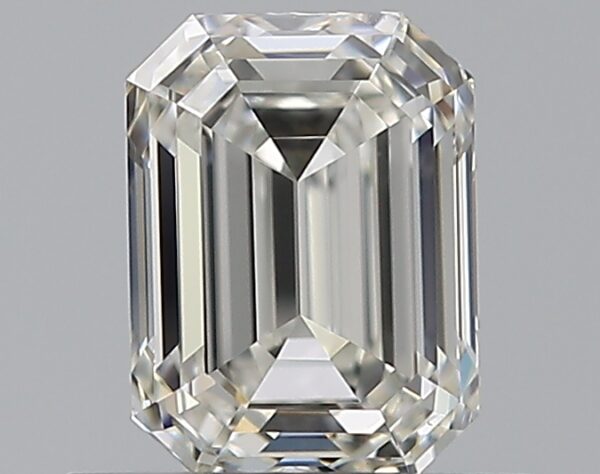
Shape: emerald
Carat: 0.7
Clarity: VS1
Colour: I
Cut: EX
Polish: EX
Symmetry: VG
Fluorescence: N
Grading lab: GIA
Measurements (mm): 5.74 x 4.24 x 2.89